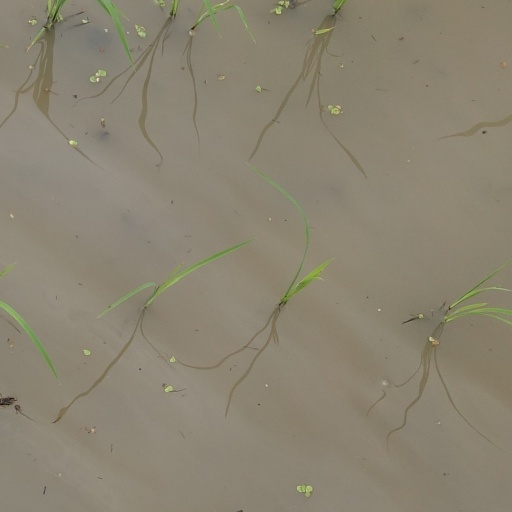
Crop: rice